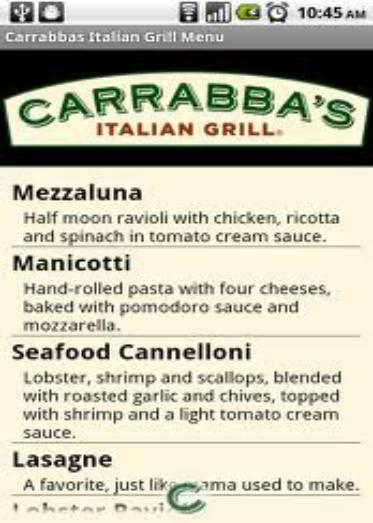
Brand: Carrabba's Italian Grill
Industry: Food